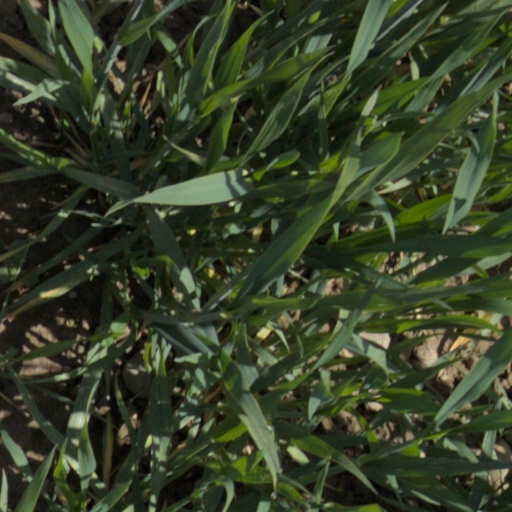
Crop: wheat